Belorusskaya (Koltsevaya line)

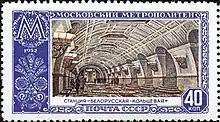
Station interior on a 1952 stamp

Belorusskaya is a station on the Moscow Metro's Koltsevaya line. It is named after the nearby Belorussky Rail Terminal. It opened in 1952, serving briefly as the terminus of the line before the circle was completed in 1954. Designed by Ivan Taranov, Z. Abramova, A. Markova, and Ya. Tatarzhinskaya, the station has low, white marble pylons, an elaborately patterned plaster ceiling, light fixtures supported by ornate scroll-shaped brackets, and a variety of decorations based on Belarusian themes.